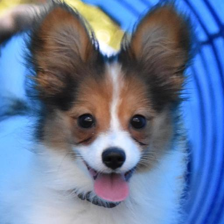
Label: animals